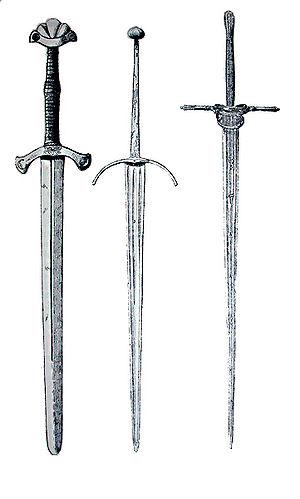
L’épée est une arme blanche à double tranchant composée d'une lame droite en métal pourvue le cas échéant d'une gouttière, d'une poignée et, à certaines époques, d'une garde protégeant la main et d'un pommeau.
L'histoire de l'escrime a commencé avec celle de l'humanité ou presque. Dès que l'Homme a su travailler le bois puis le fer, il a fabriqué des armes pour se défendre et survivre. Il a été dans l'obligation de compenser son infériorité physique avec des armes qui lui servirent à se défendre des animaux, puis, très vite, à régler des querelles particulières ou entre tribus. En Occident, « l'art de se défendre avec une arme blanche » recouvre pour beaucoup l'histoire des arts martiaux en Europe; il a progressivement évolué, depuis le Moyen Âge où apparaissent les premiers traités d'enseignement, d'une pratique aristocratique et militaire à un sport de combat olympique au XXIᵉ siècle.
L’escrime est un sport de combat. Il s’agit de l’art de toucher un adversaire avec la pointe ou le tranchant d’une arme blanche sur les parties valables sans être touché.